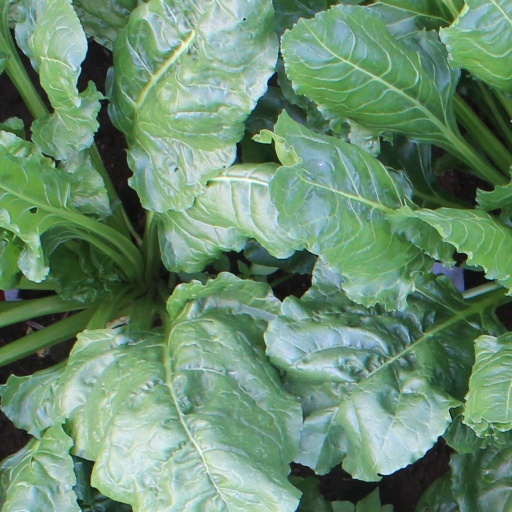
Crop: sugar beet